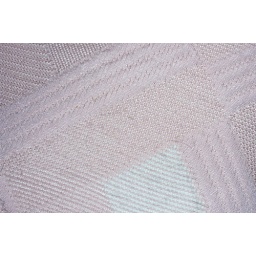
the bed in which i had to sleep in on the french exchange. look at the cat hairs!!!